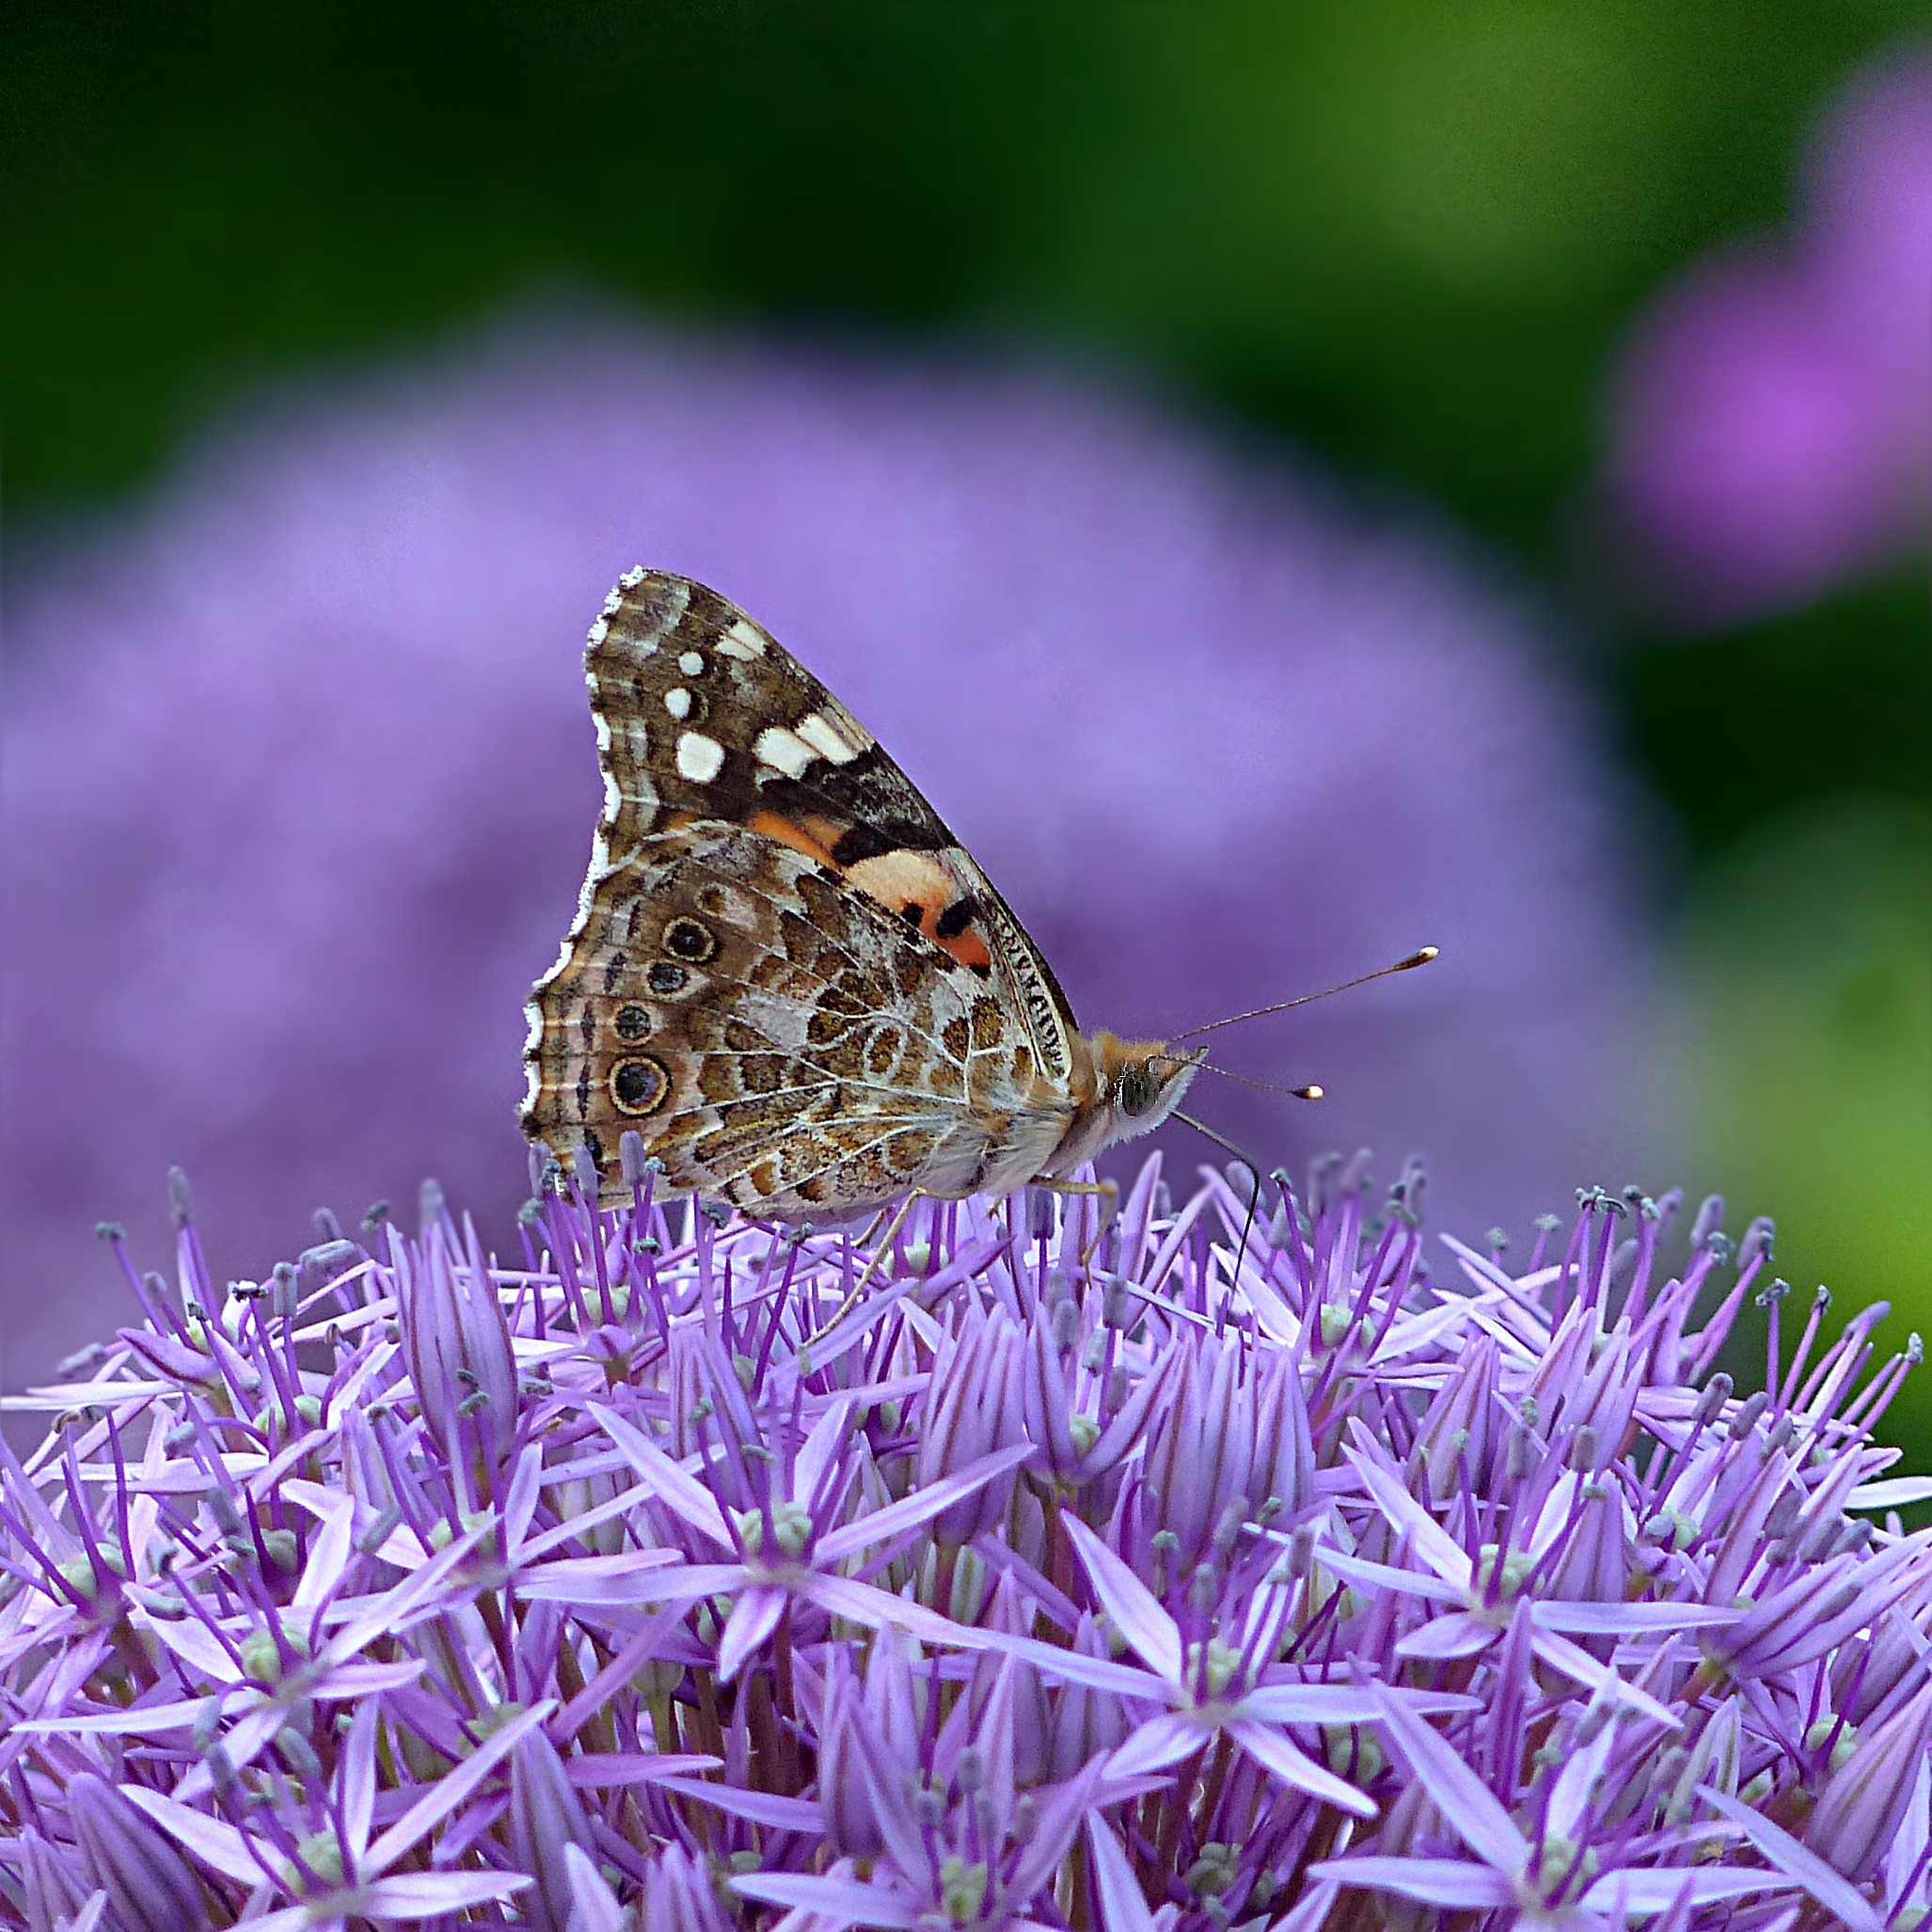
nature, grass, photography, flower, petal, summer, insect, butterfly, flora, fauna, invertebrate, close up, macro photography, pollinator, moths and butterflies, lycaenid